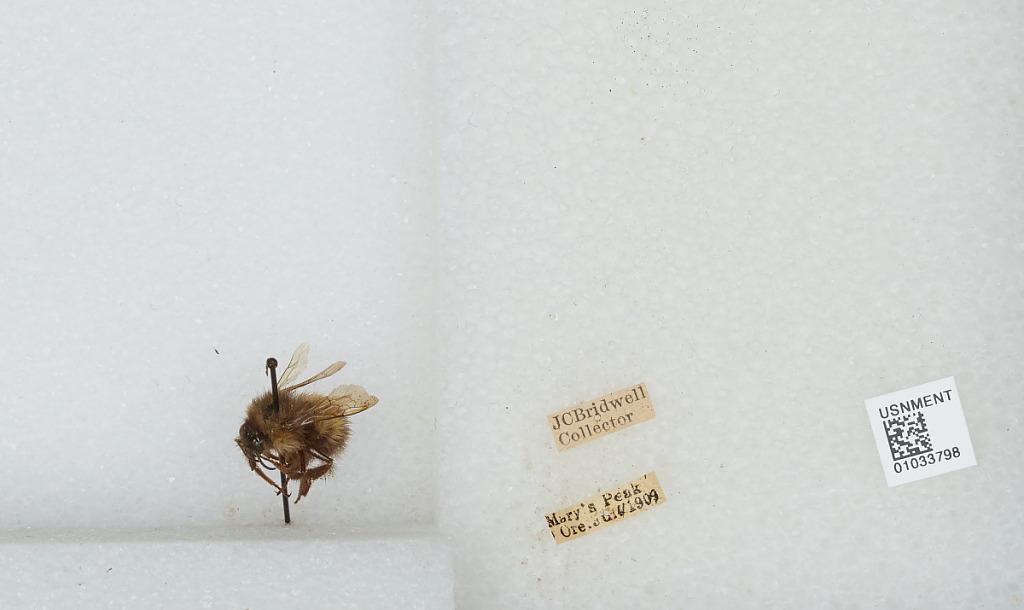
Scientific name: Bombus (Pyrobombus) sitkensis Nylander
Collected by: J. Bridwell
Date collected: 1909-7-4
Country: United States
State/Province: Oregon
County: Benton
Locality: Mary's Peak
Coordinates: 44.5044, -123.552